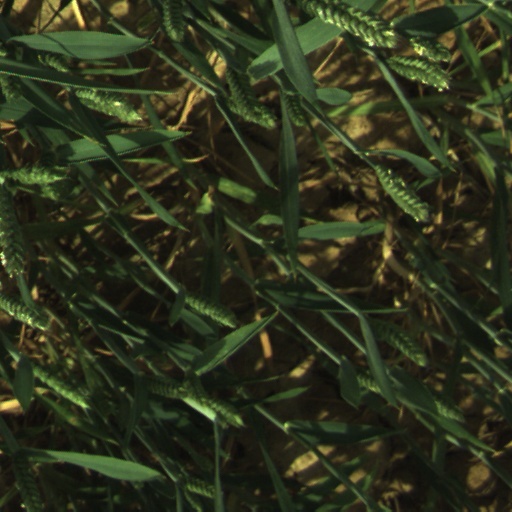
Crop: wheat